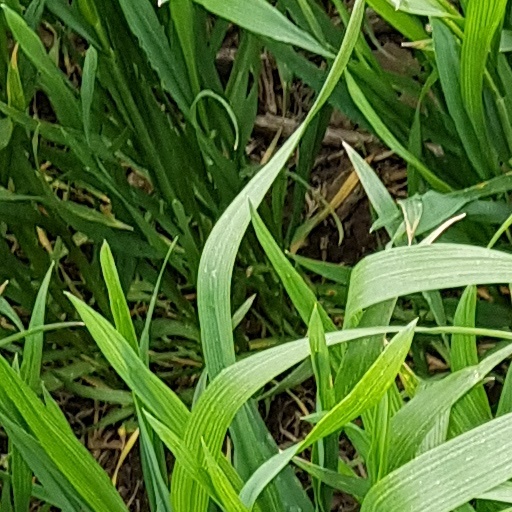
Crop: wheat